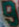
Number: 9